Egon Rusina Moroder

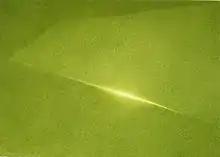
Egon Moroder Rusina from the series "Samsara Niflheim" - gouache on paper

After finishing secondary school in 1964, he learned woodcarving in a workshop in Val Gardena. At the same time, he attended the art school in Urtijëi, where he studied drawing under Markus Vallazza. Between 1967 and 1968 he studied art in Florence and also participated in the student movement 1968/69. During this period of his life, he developed a strong political-social commitment.